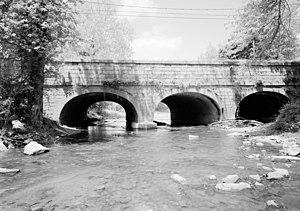
Reed Township est un township situé à l'ouest de la partie centrale, dans le comté de Dauphin, en Pennsylvanie, aux États-Unis. En 2010, il comptait une population de 239 habitants.